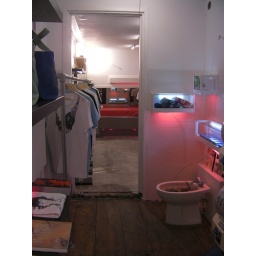
fully renovated to house fashion... but the bidet and bed were left in their original spots.